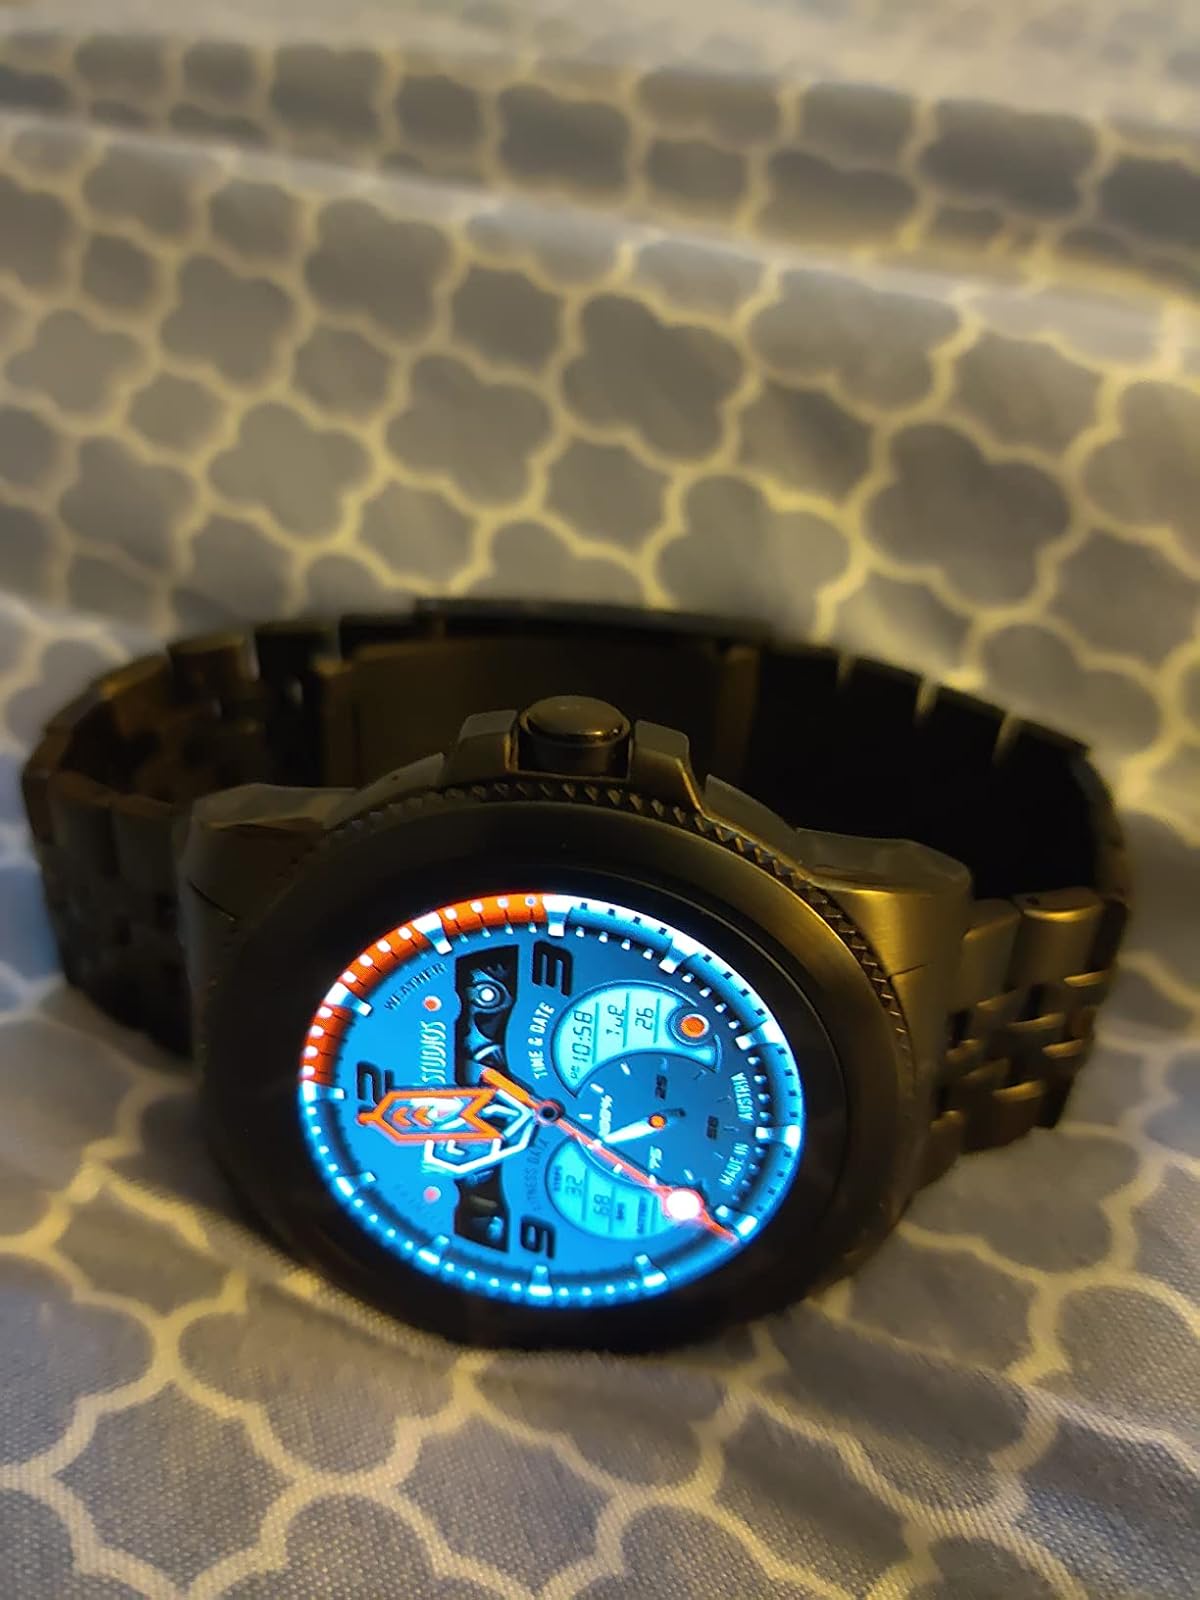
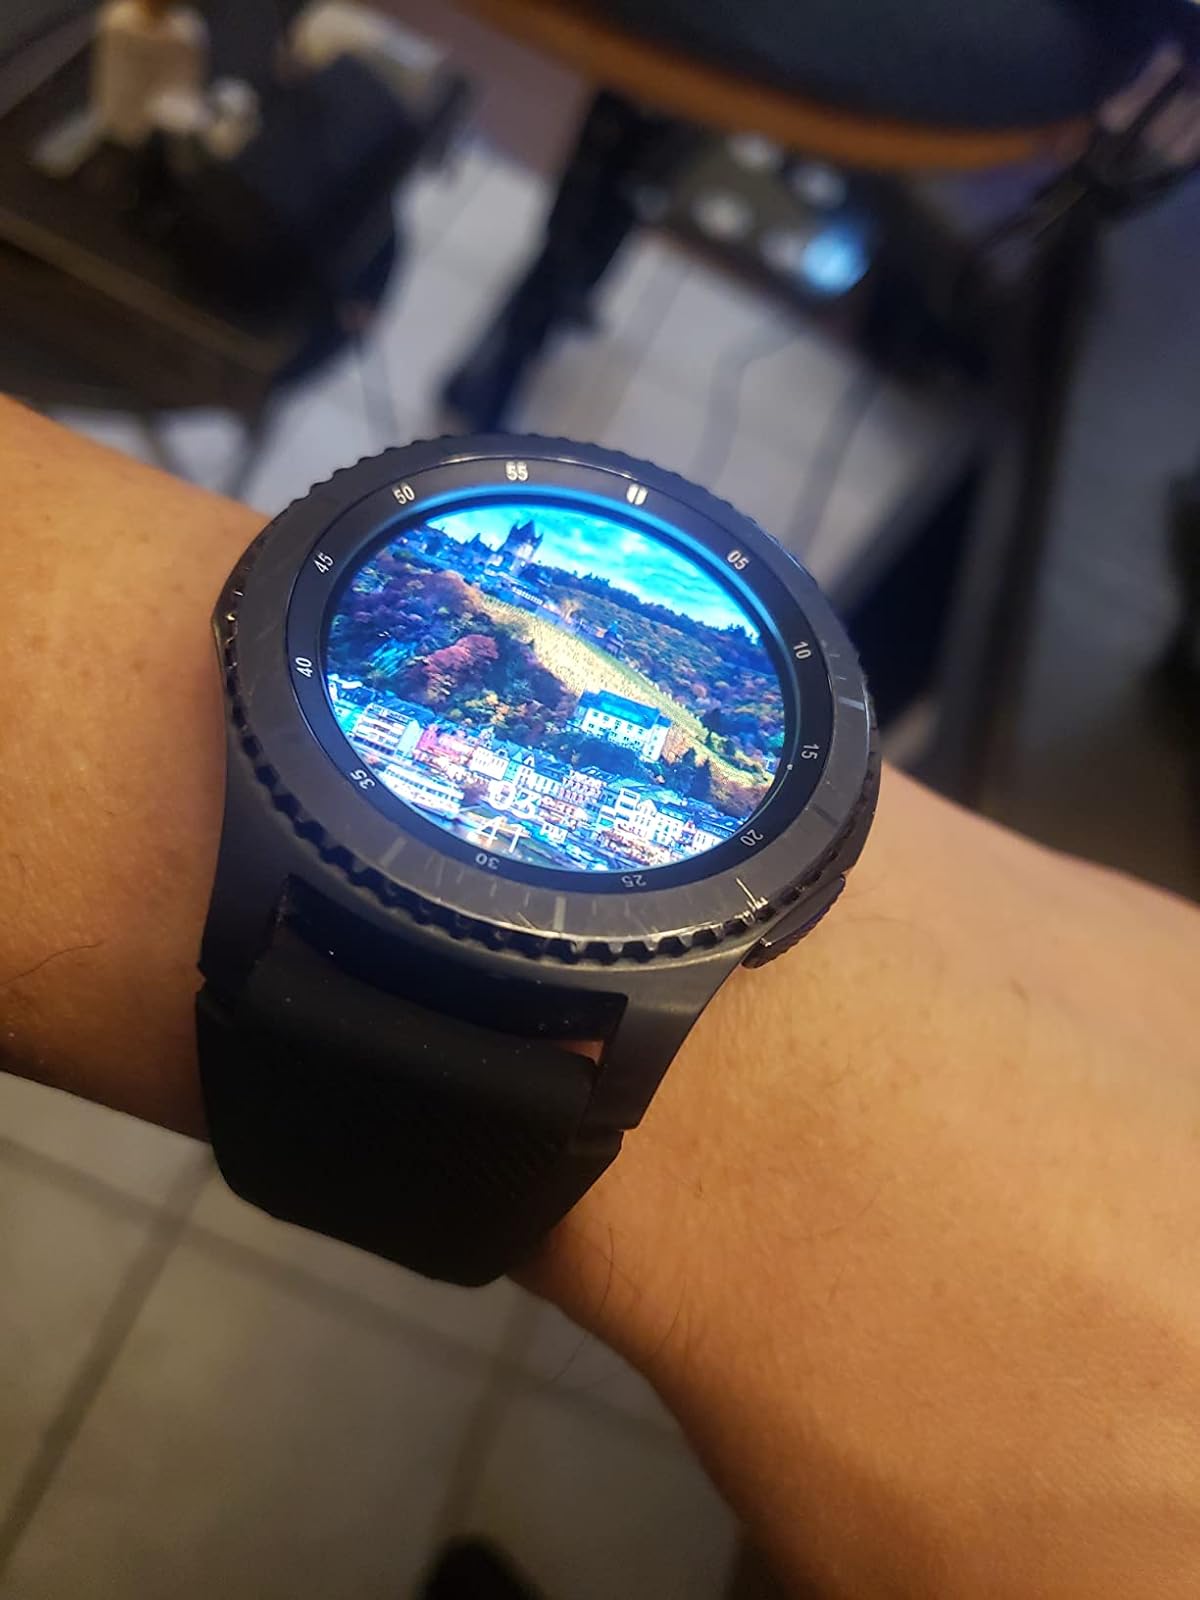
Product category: smartwatch
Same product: no